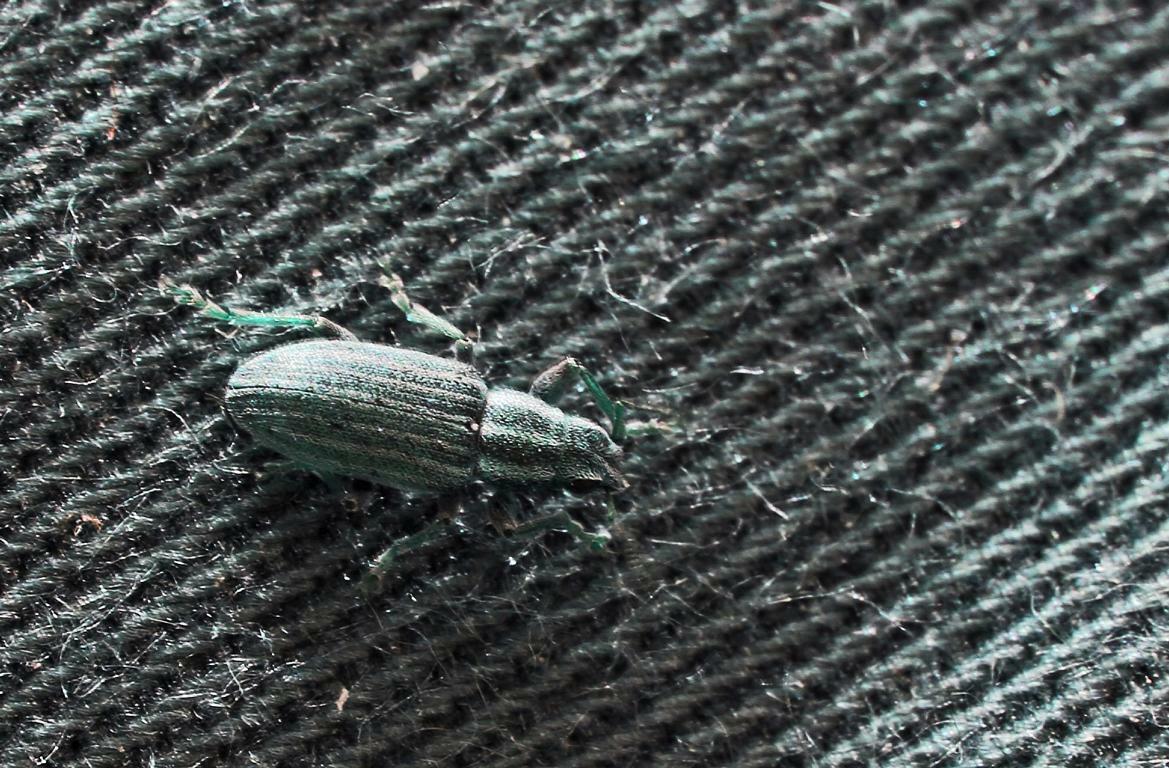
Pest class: pea_leaf_weevil